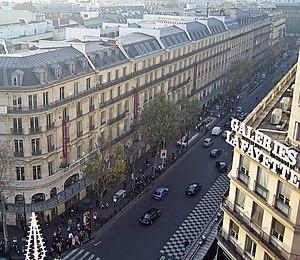
Présentation chronologique, par date, d'évènements historiques de la ville de Paris la capitale de la France.
Cet article décrit l'histoire de l'urbanisme, un processus technique et politique lié à l'utilisation des terres et à la conception de l'environnement urbain, y compris l'air, l'eau et l'infrastructure des zones urbaines telles que les réseaux de transport et de distribution.
Le boulevard Haussmann est une voie parisienne qui traverse les 8ᵉ et 9ᵉ arrondissements de Paris.
Georges Eugène Haussmann, communément appelé le baron Haussmann, né le 27 mars 1809 à Paris et mort le 11 janvier 1891 dans la même ville, est un haut fonctionnaire et homme politique français.
Les transformations de Paris sous le Second Empire, ou travaux haussmanniens, constituent une modernisation d'ensemble de la capitale française menée à bien de 1853 à 1870 par Napoléon III et le préfet de la Seine, le baron Haussmann.
L’urbanisme désigne l'ensemble des sciences, des techniques et des arts relatifs à l'organisation et à l'aménagement des espaces urbains. Ce projet peut être sous-tendu par une volonté d'assurer le bien-être de l'homme et d'améliorer les rapports sociaux en préservant l'environnement. Les professionnels qui exercent ce métier sont des urbanistes.
Le style Second Empire, dit aussi style Napoléon III, est un style né en France sous le Second Empire, sous l'impulsion de l'Empereur Napoléon III et de l'impératrice Eugénie. Il connaît un grand succès auprès de la bourgeoisie française entre les années 1860 et les années 1880.